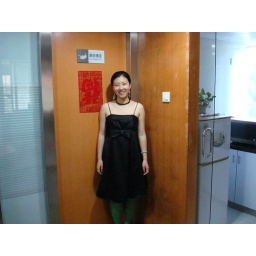
out of door in  the office